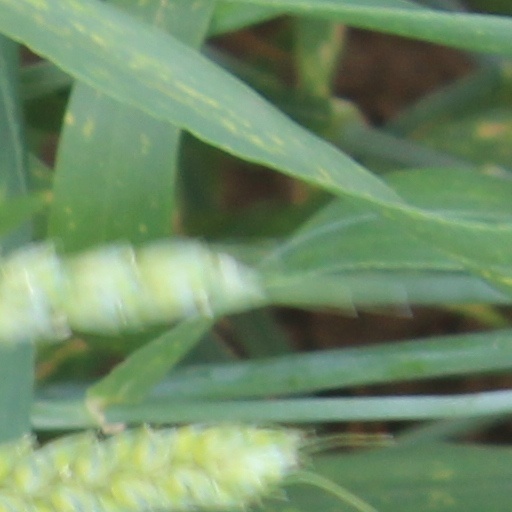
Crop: wheat